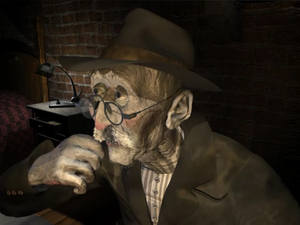
Capture d'écran du jeu vidéo L'Amerzone (1999), développé et édité par Microïds.
L'Amerzone : Le Testament de l'explorateur est un jeu vidéo d'aventure édité par Microïds, sorti sur PC, Macintosh et PlayStation en 1999, puis porté sur iOS en 2011 et sur Android en 2014. Il s'agit du premier jeu vidéo conçu par Benoît Sokal, qui s'était jusqu'alors uniquement illustré dans le domaine de la bande dessinée en inventant notamment les aventures de l'inspecteur Canardo. Pour L'Amerzone, Sokal a réutilisé l'univers du cinquième opus des aventures de Canardo, bande dessinée parue en 1986 et intitulée L'Amerzone tout comme le jeu vidéo. Le scénario du jeu est en revanche très différent de celui de la bande dessinée.